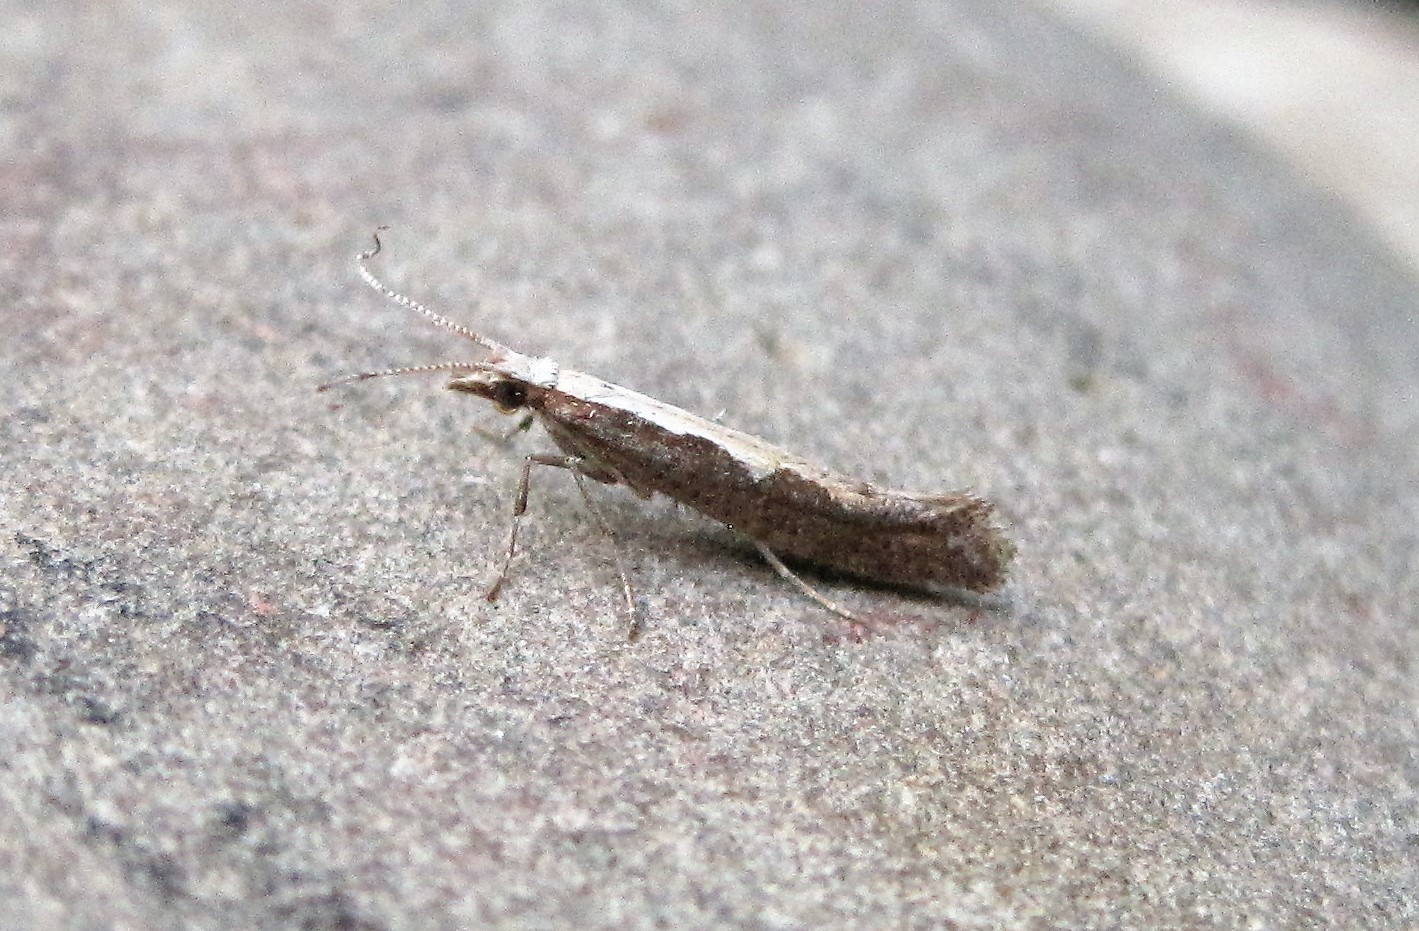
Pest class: diamondback_moth